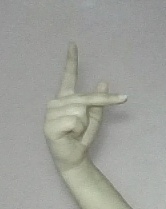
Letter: dha